Mihai Viteazul National College (Sfântu Gheorghe)

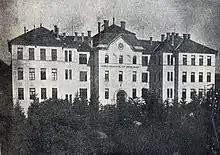
The school in 1923

Mihai Viteazul National College is a high school located at 22 Kós Károly Street, Sfântu Gheorghe, Romania.